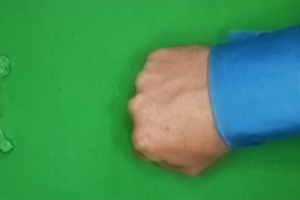
Label: rock